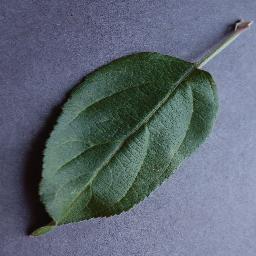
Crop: apple
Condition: healthy